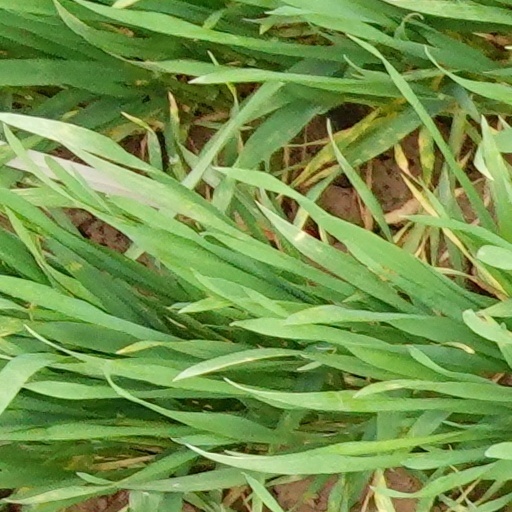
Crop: wheat